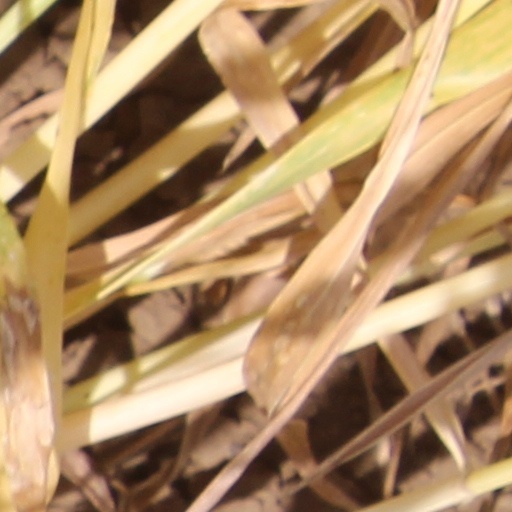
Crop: wheat